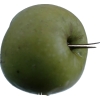
Label: Apple 12